Fletcher Place

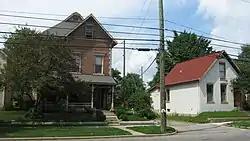
Houses on Fletcher Avenue in the neighborhood

Fletcher Place is a historic district and neighborhood in the city of Indianapolis, Indiana named after Calvin Fletcher, a prominent local banker, farmer and state senator.